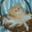
Label: cat